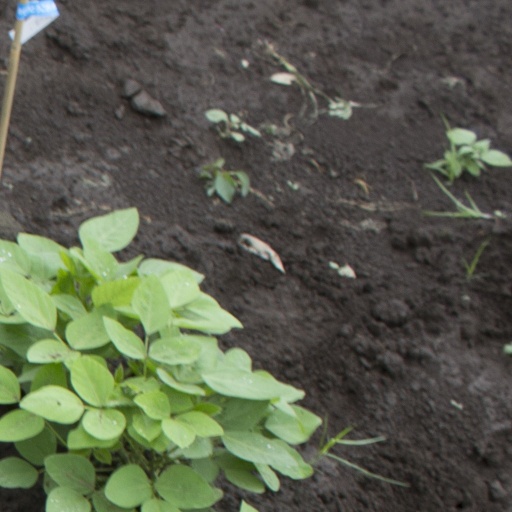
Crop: soybean